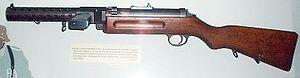
Le Bergmann Maschinenpistole 18 ou Bergmann MP18, est un pistolet-mitrailleur allemand conçu lors de la fin de la Première Guerre mondiale. C'est le premier « vrai » pistolet-mitrailleur à être utilisé militairement en grande quantité.